Customary (liturgy)

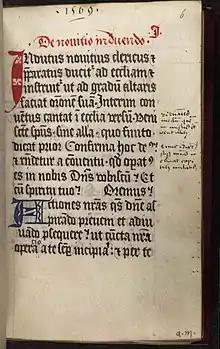
A page from an English Carthusian customary manuscript, c. 1450–1549

A customary is a Christian liturgical book containing the adaptation of a ritual family and rite for a particular context, typically to local ecclesiastical customs and specific church buildings. A customary is generally synonymous to and sometimes constituent of a consuetudinary (Latin: "consuetudinarius" or "consuetudinarium") that contains the totality of the "consuetudines"—ceremonial forms and regulations—used in the services and community practices of a particular monastery, religious order, or cathedrals. The distinctive qualities of medieval liturgical uses are often described within customaries. In modern contexts, a customary may also be referred to as a custom book.